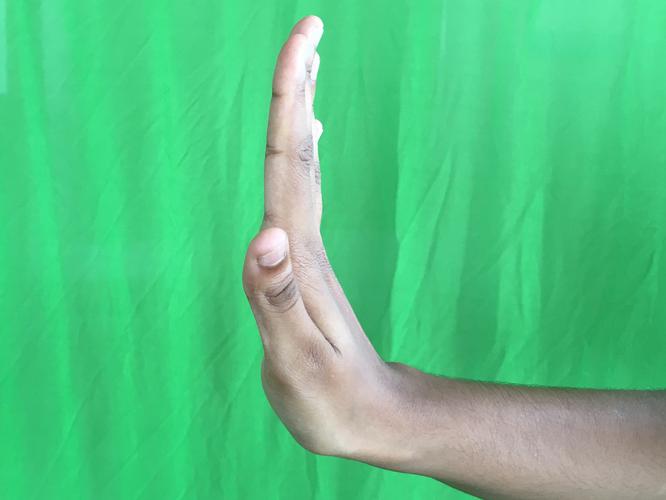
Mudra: Pathaka
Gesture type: single_hand